Bulletin d'expédition

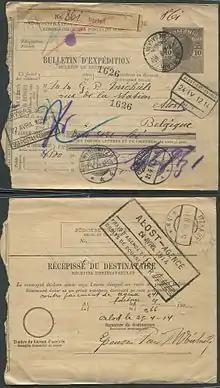
A "Bulletin d'expédition" from Bârlad, Romania, to Belgium, 1914

A bulletin d'expédition, sometimes known as a "parcel card", is a parcel despatch note. "Bulletin d'expédition" have been widely used across the world. They may travel with the parcel and be delivered at the same time, or they may indicate to the recipient that a parcel is ready to be collected from their local post office. The cards were introduced after the establishment of the international parcel service by the Universal Postal Union on 1 October 1881 (Great Britain, India, The Netherlands and Persia, 1 April 1882), following the Paris agreement of 1880.